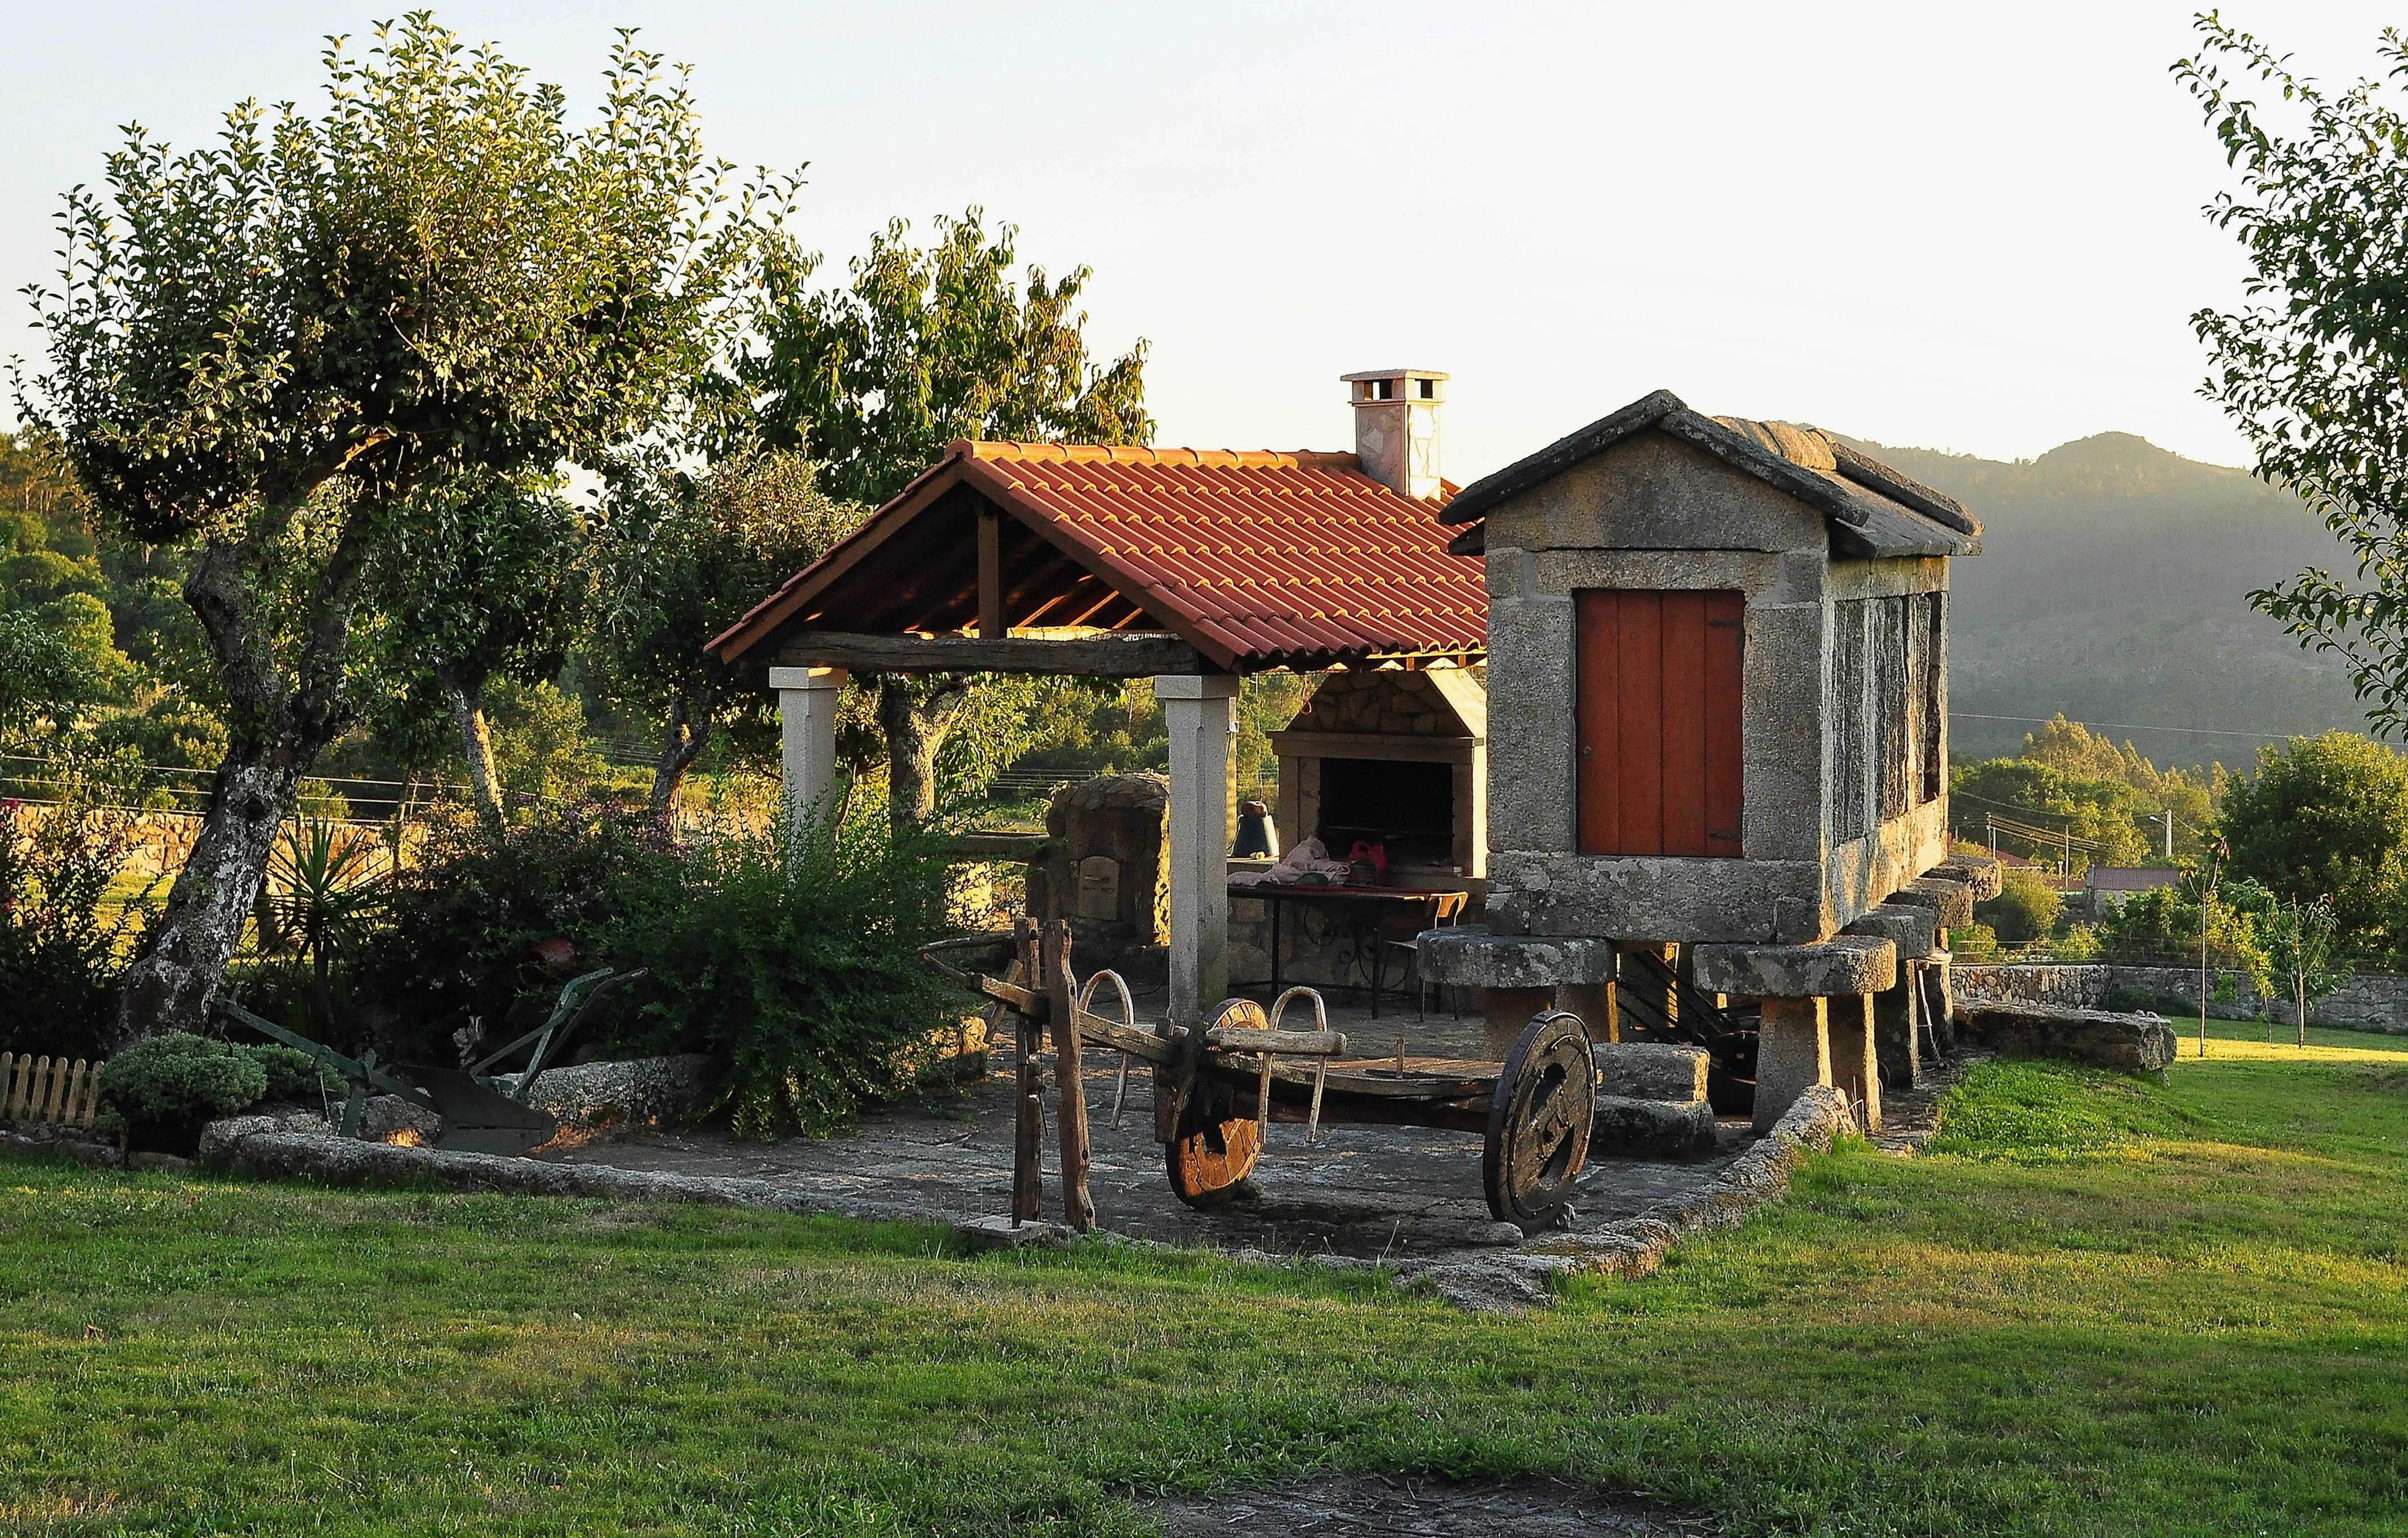
tree, farm, house, building, home, hut, village, shack, cottage, backyard, property, farmhouse, estate, log cabin, yard, ggl1, gaby1, carros, canastros, horreos, rural area